World Database on Protected Areas

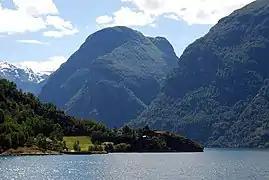
Nærøyfjord UNESCO World Heritage Site

The Man and the Biosphere Programme (MAB), proposes an interdisciplinary research agenda and capacity building aim to improve the relationship of people with their environment globally. Since its launch in 1970 MAB has concentrated on the development of the World Network of Biosphere Reserves (WNBR). The biosphere reserve concept was developed initially in 1974 and was substantially revised in 1995 with the adoption by the UNESCO General Conference of the Statutory Framework and the Seville Strategy for Biosphere Reserves.